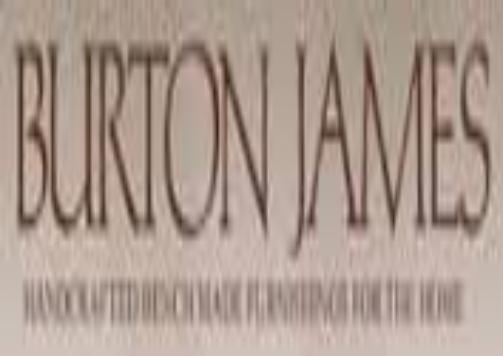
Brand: burton james
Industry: Necessities